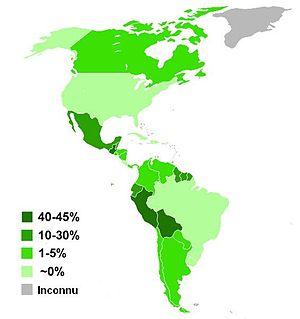
Représentation des populations amérindiennes autochtones en Amérique. Español: Mapa en francés con porcentajes de población indígena para cada país de América (los países para los cuales se desconocen están en gris).